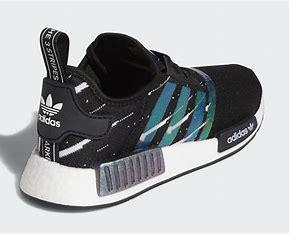
Brand: Adidas
Model: NMD_V3